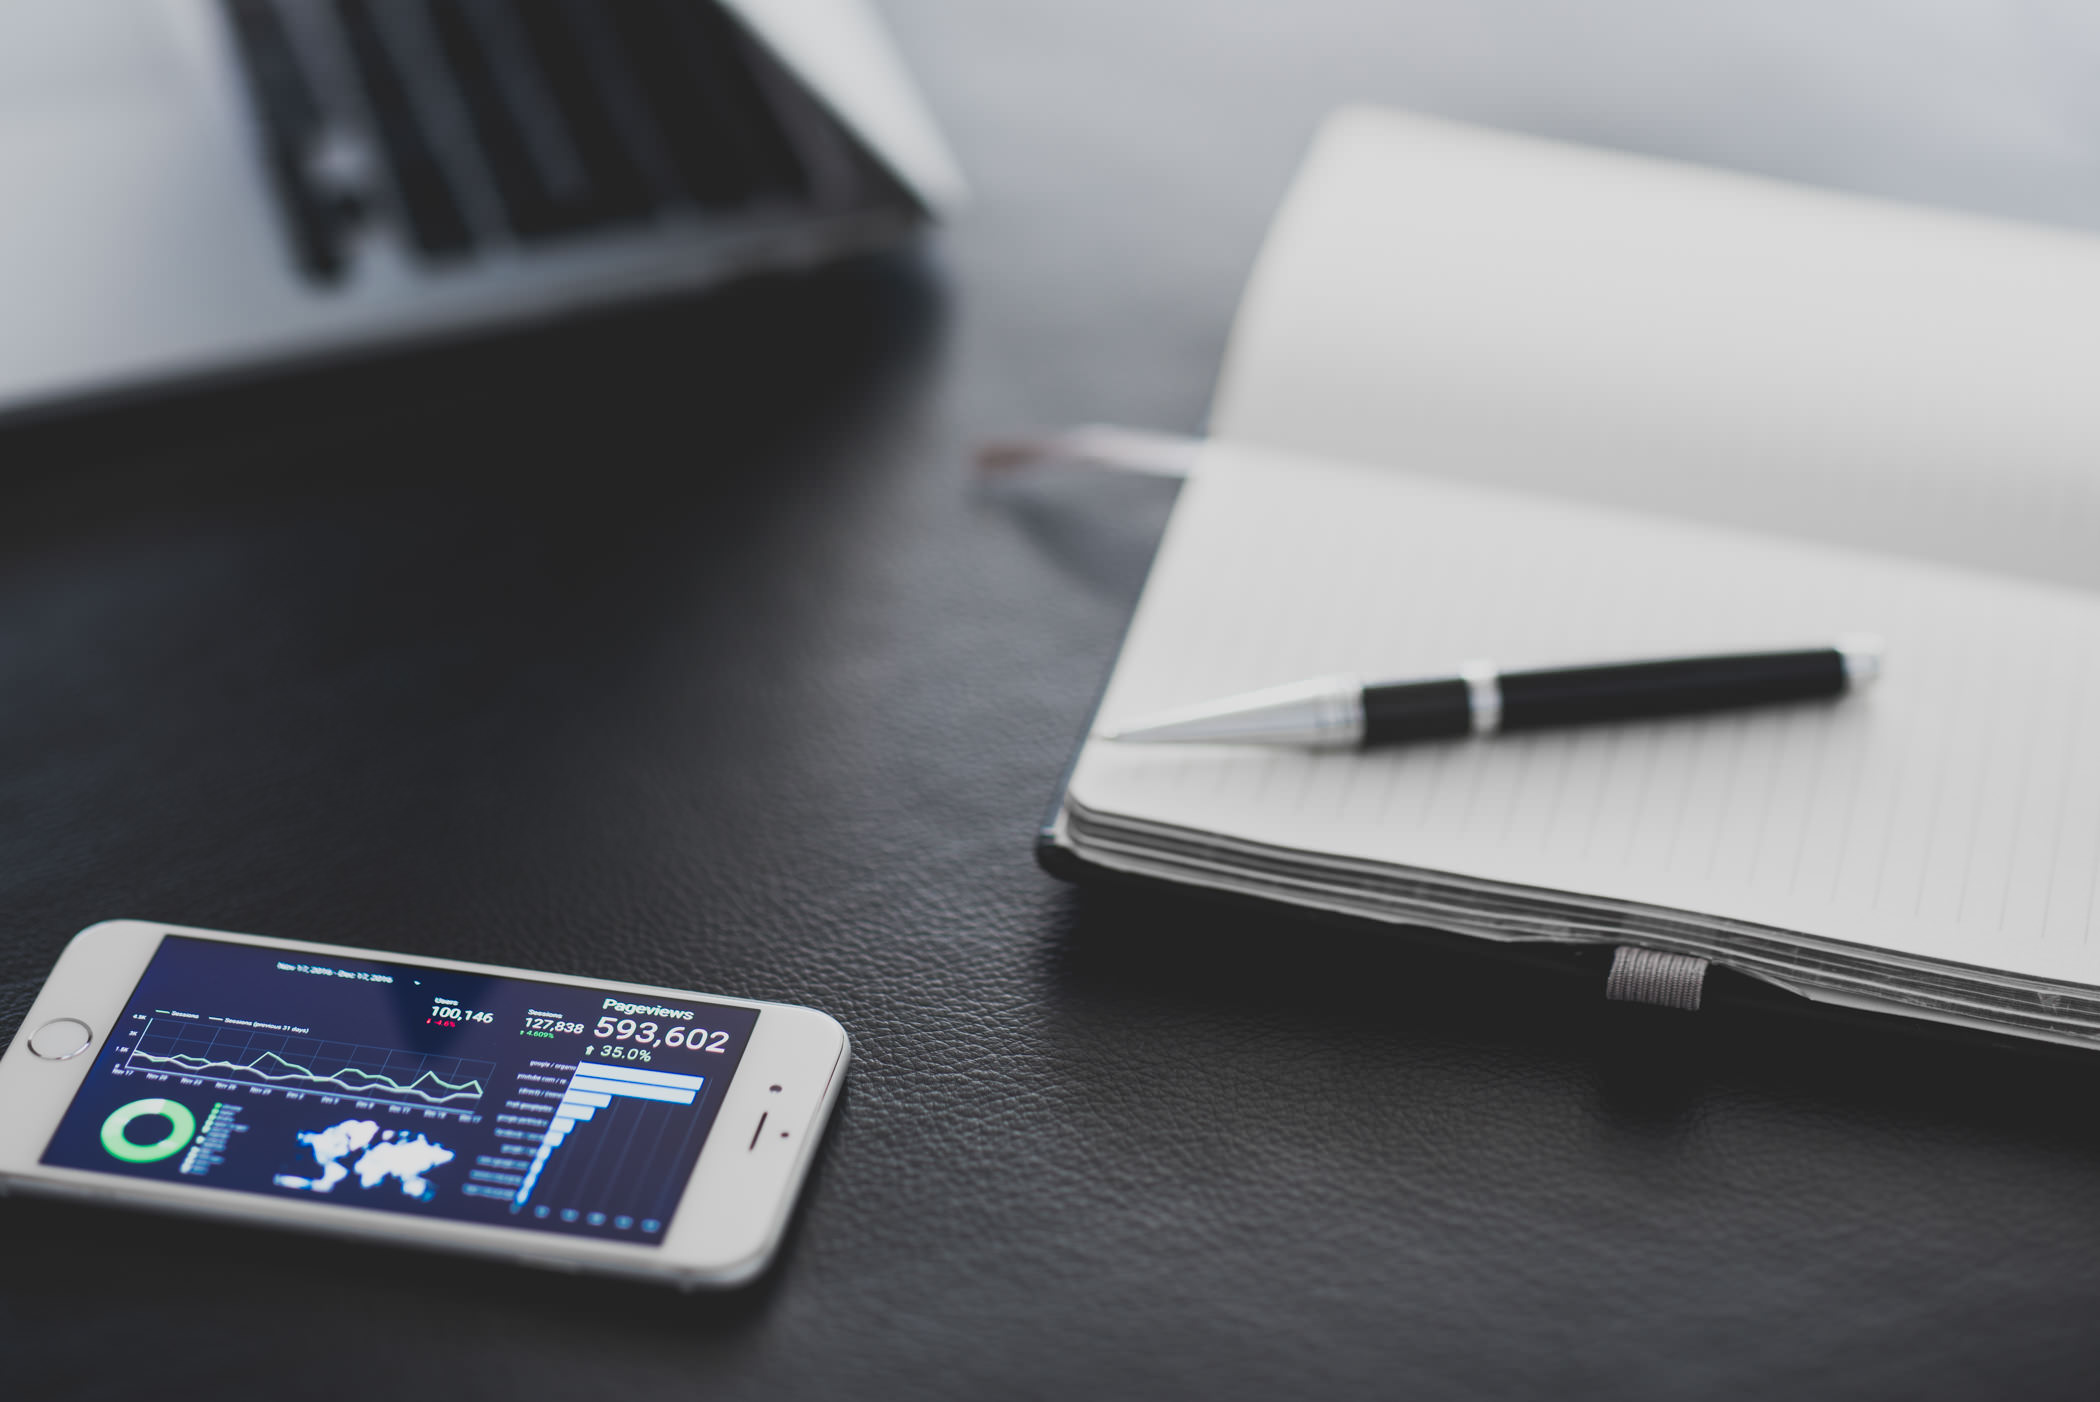
gadget, product, electronic device, technology, mobile phone, smartphone, communication device, iphone, portable communications device, ipad, stylus, pen